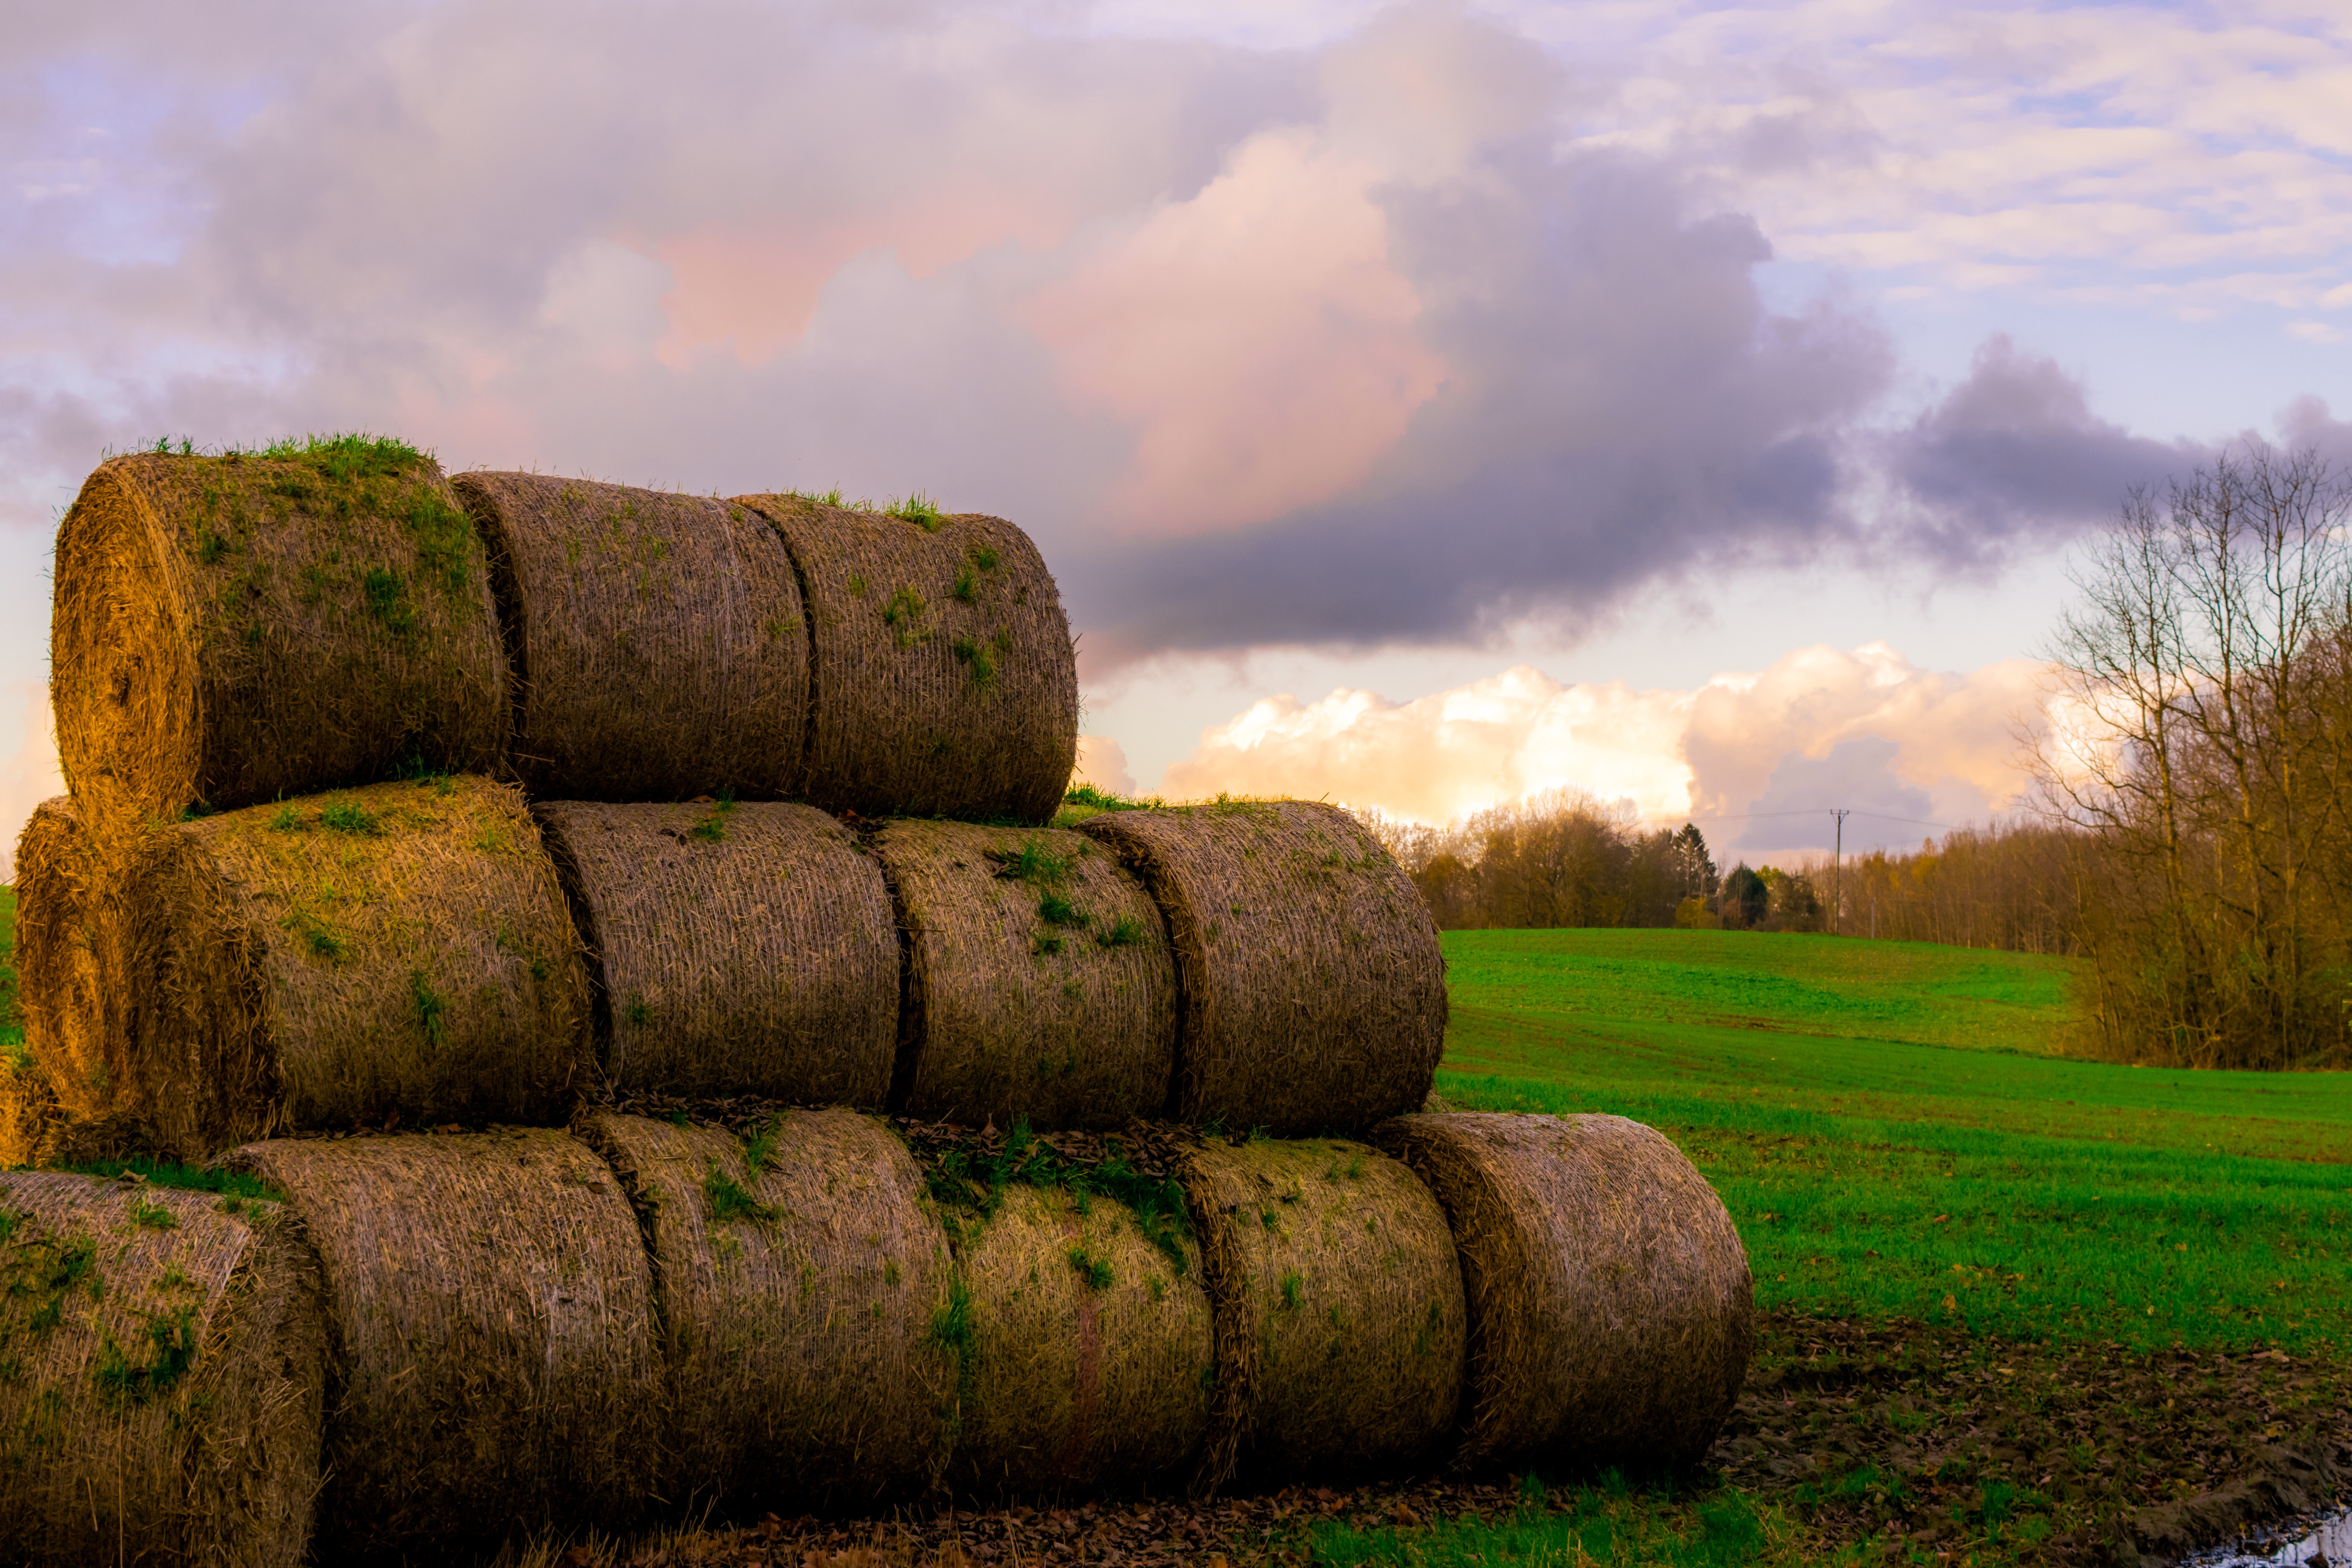
grass, natural landscape, hay, sky, grassland, rural area, grass family, plant, tree, landscape, straw, field, cloud